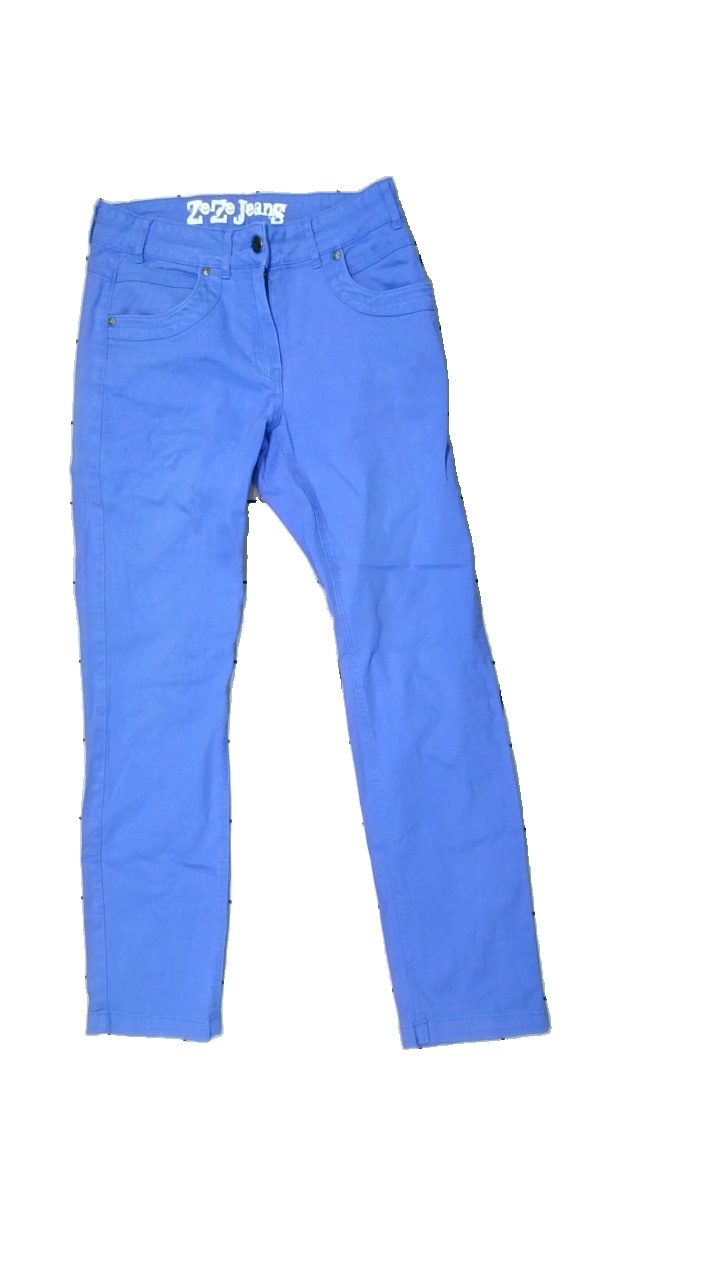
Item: Jeans (Ladies)
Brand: Zeze Jeans
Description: Blue colored jeans
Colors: Blue
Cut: Regular
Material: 100% Cotton
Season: All
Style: Denim
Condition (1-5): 3
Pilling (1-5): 5
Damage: stain
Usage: Export
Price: <50